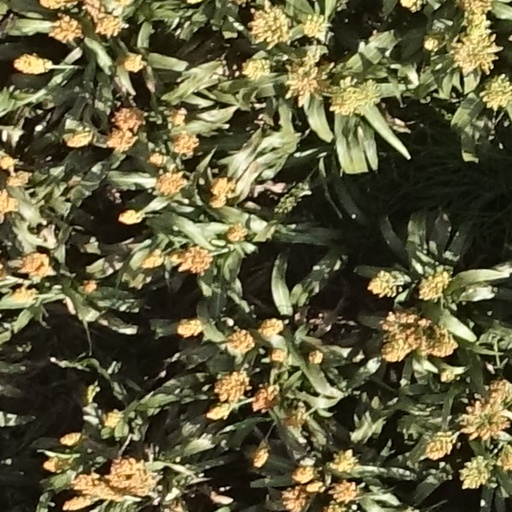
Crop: sorghum